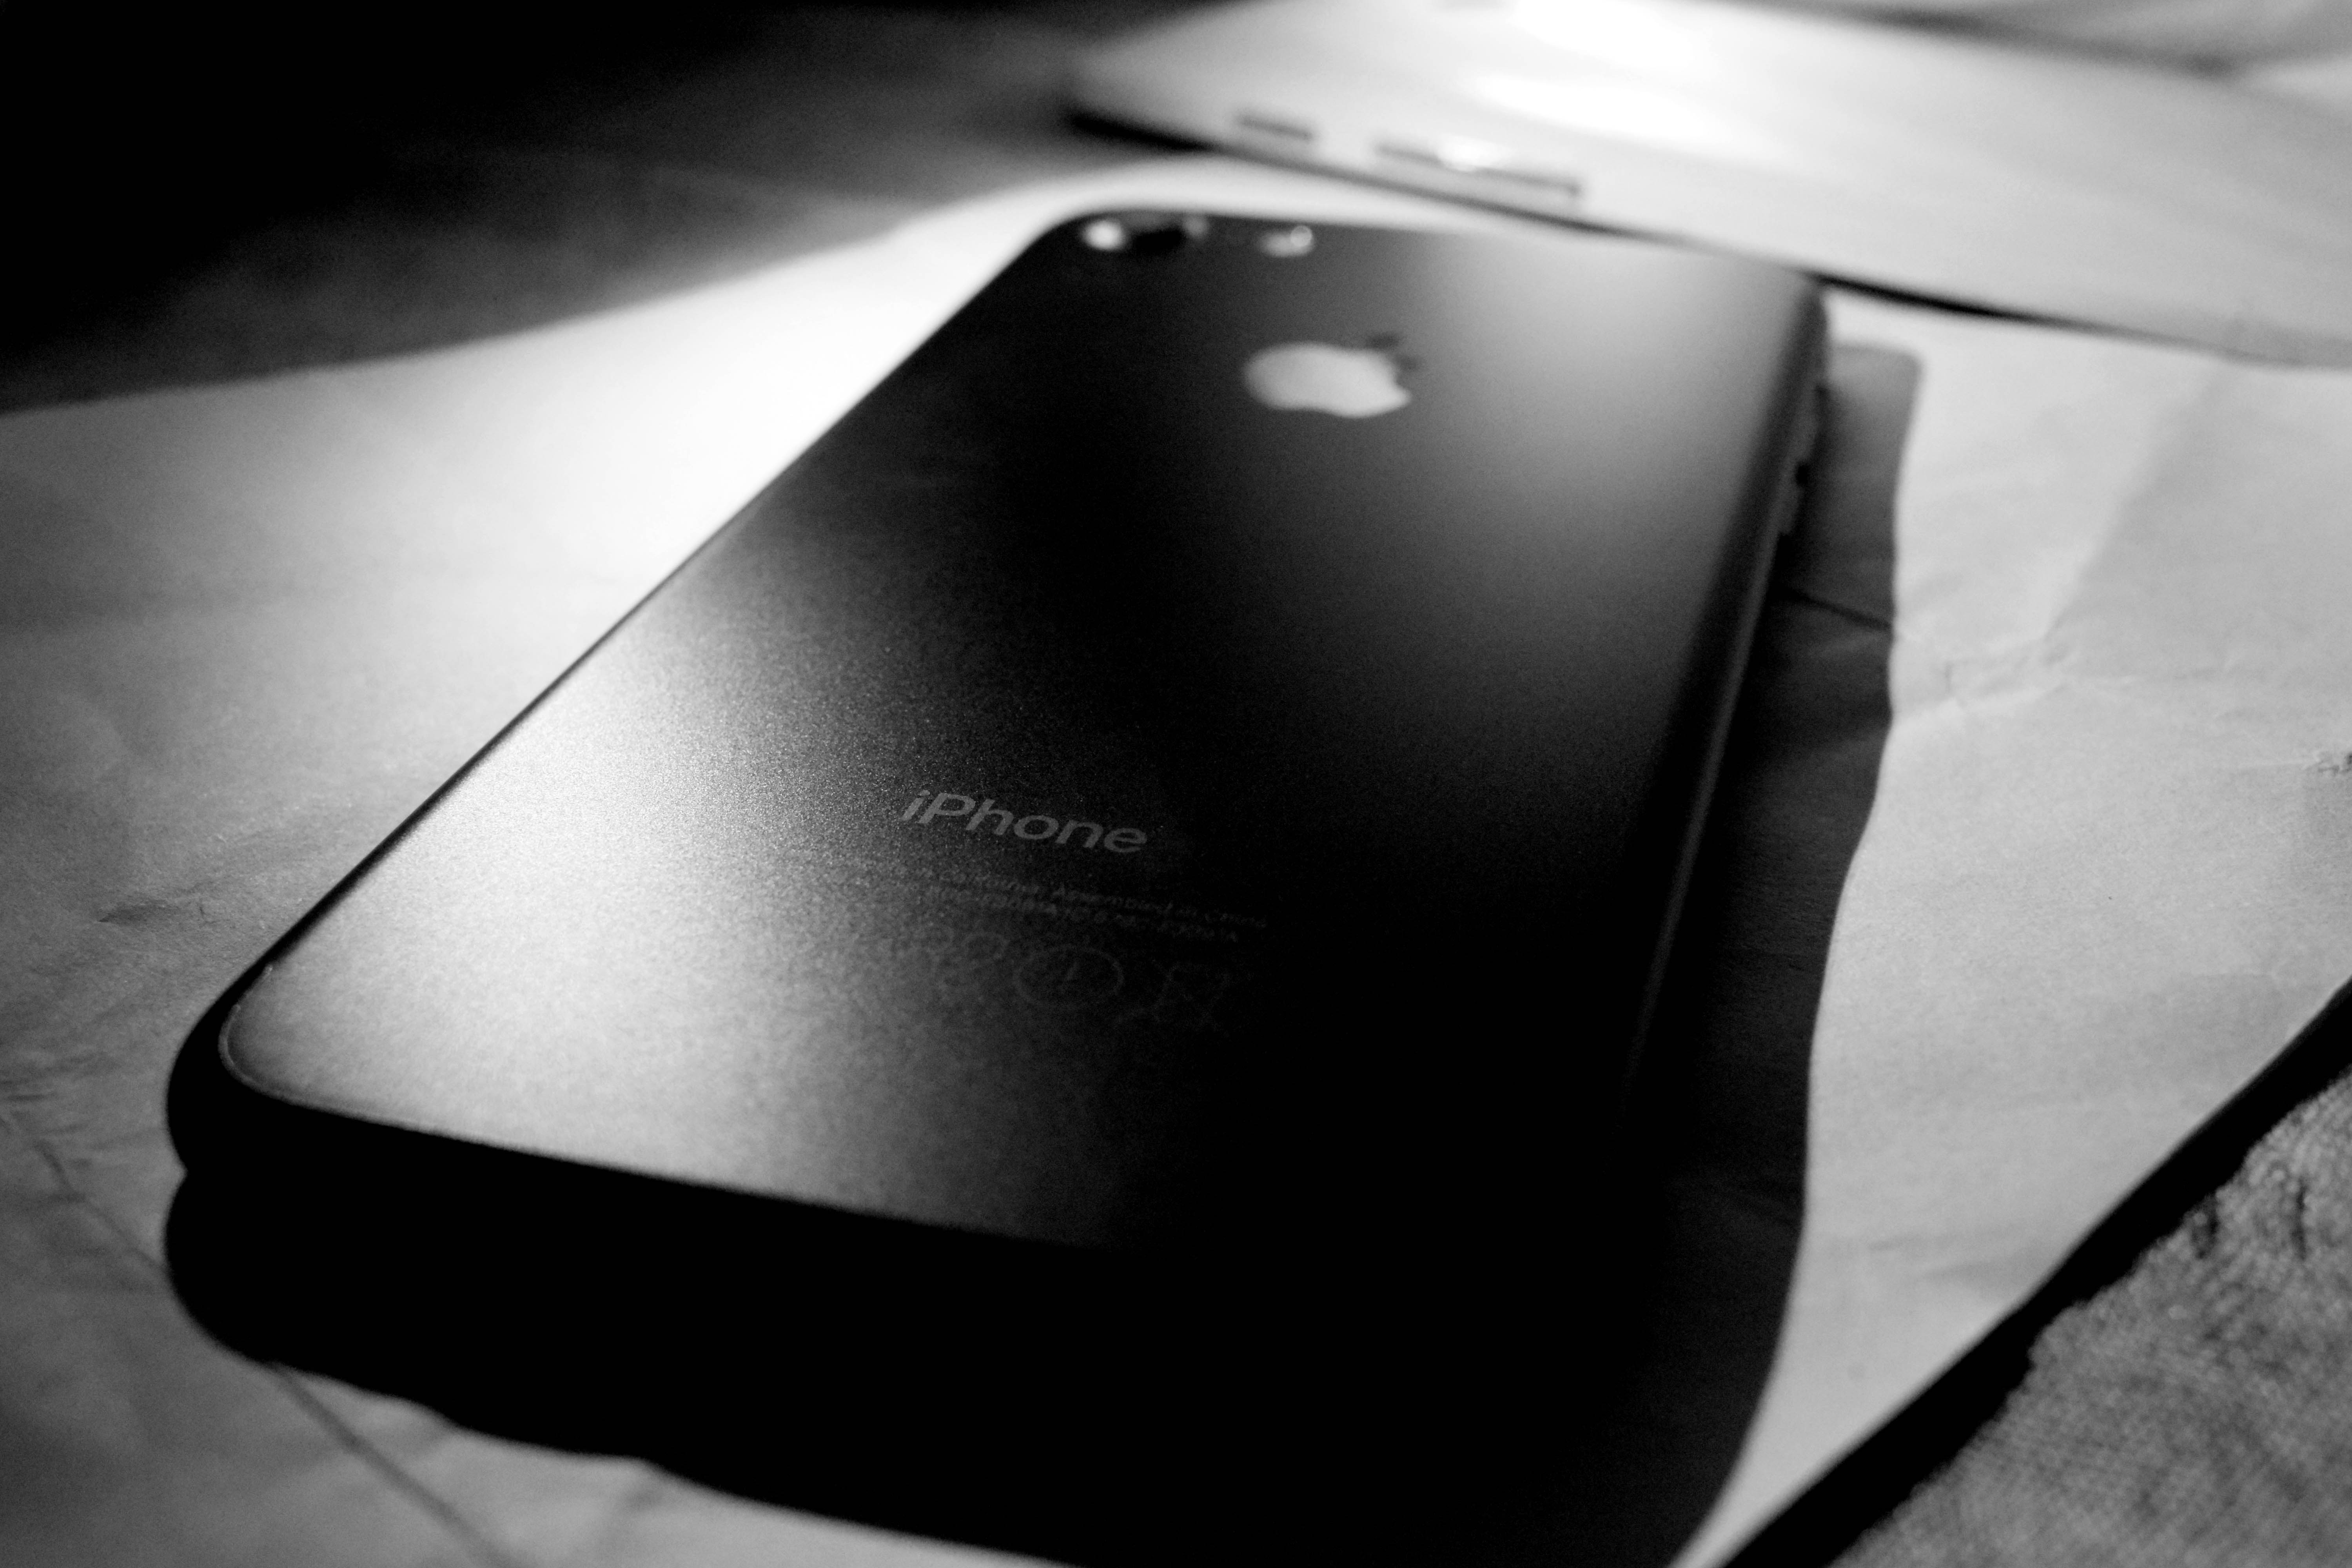
iphone, smartphone, apple, black and white, technology, white, photography, gadget, black, monochrome, mobile phone, close up, shape, depth of field, monochrome photography